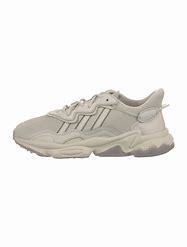
Brand: adidas
Model: Ozweego Athletic